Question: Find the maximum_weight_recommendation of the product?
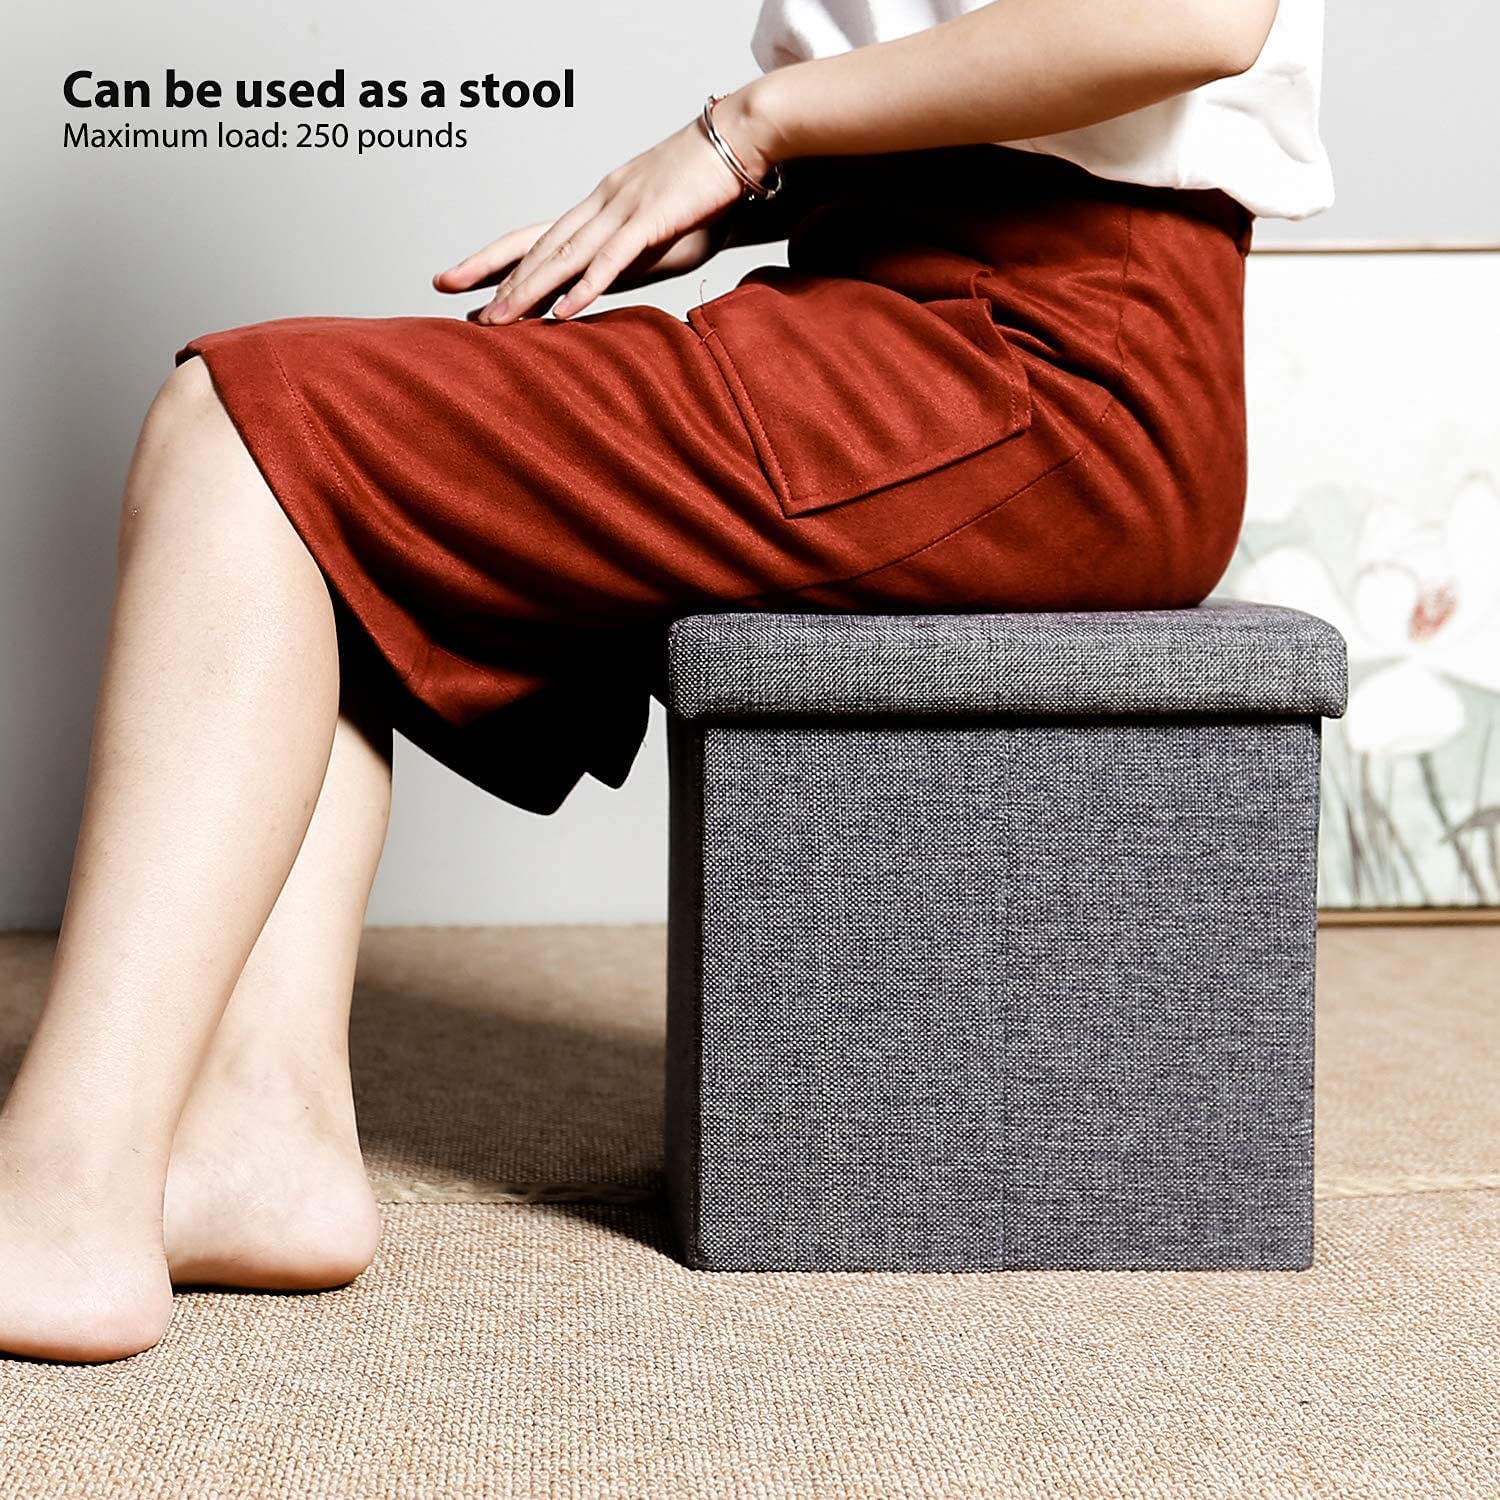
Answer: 250 pound